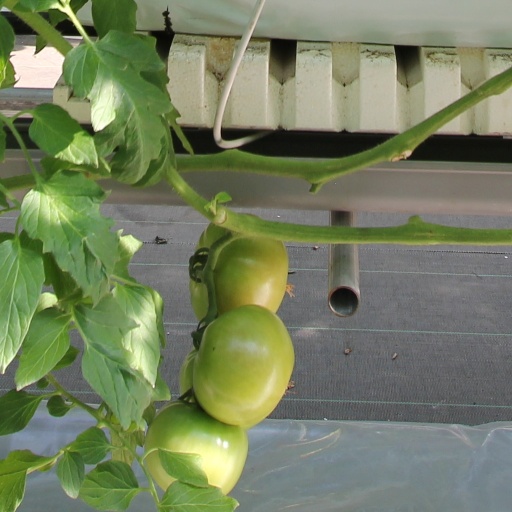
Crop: tomato